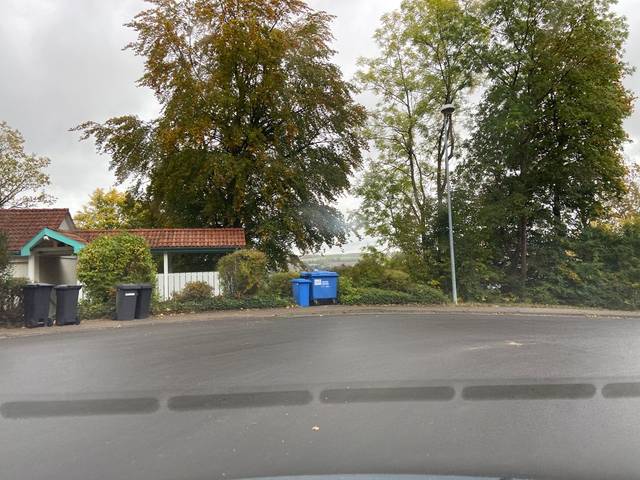
Region: Germany
Coordinates: 48.085, 9.193